Stephen Papps

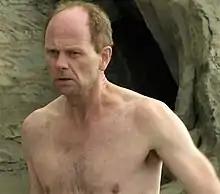
Papps in "Russian Snark", 2010

Stephen Papps has appeared in projects that range from the critically acclaimed stage productions "The 39 Steps" and "Mark Twain & Me In Maoriland" to the feature films "The Piano" and "Braindead". His television appearances include such series as perennial favourite "Shortland Street" and Disney's "Legend of the Seeker". Stephen also wrote and performed the highly regarded "BLOWING IT", which he performed world-wide and for which he was nominated for a Chapman Tripp theatre award.